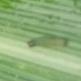
Crop: Maize
Condition: spodoptera-frugiperda-a